Lone Star Raiders

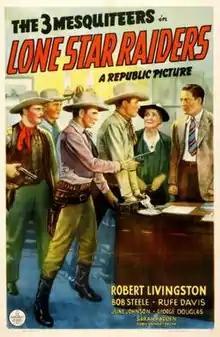
Film poster

Lone Star Raiders is a 1940 American Western "Three Mesquiteers" B-movie directed by George Sherman.